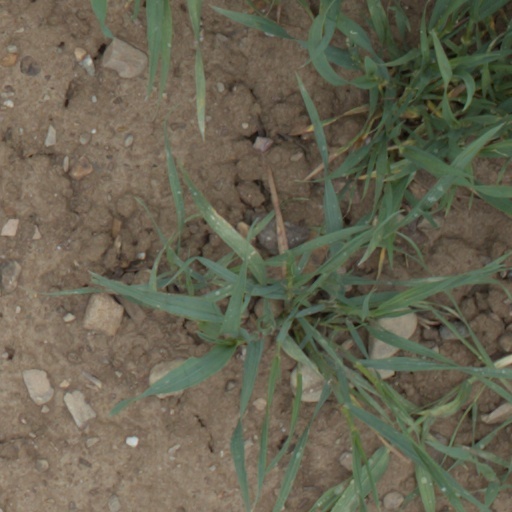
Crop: wheat